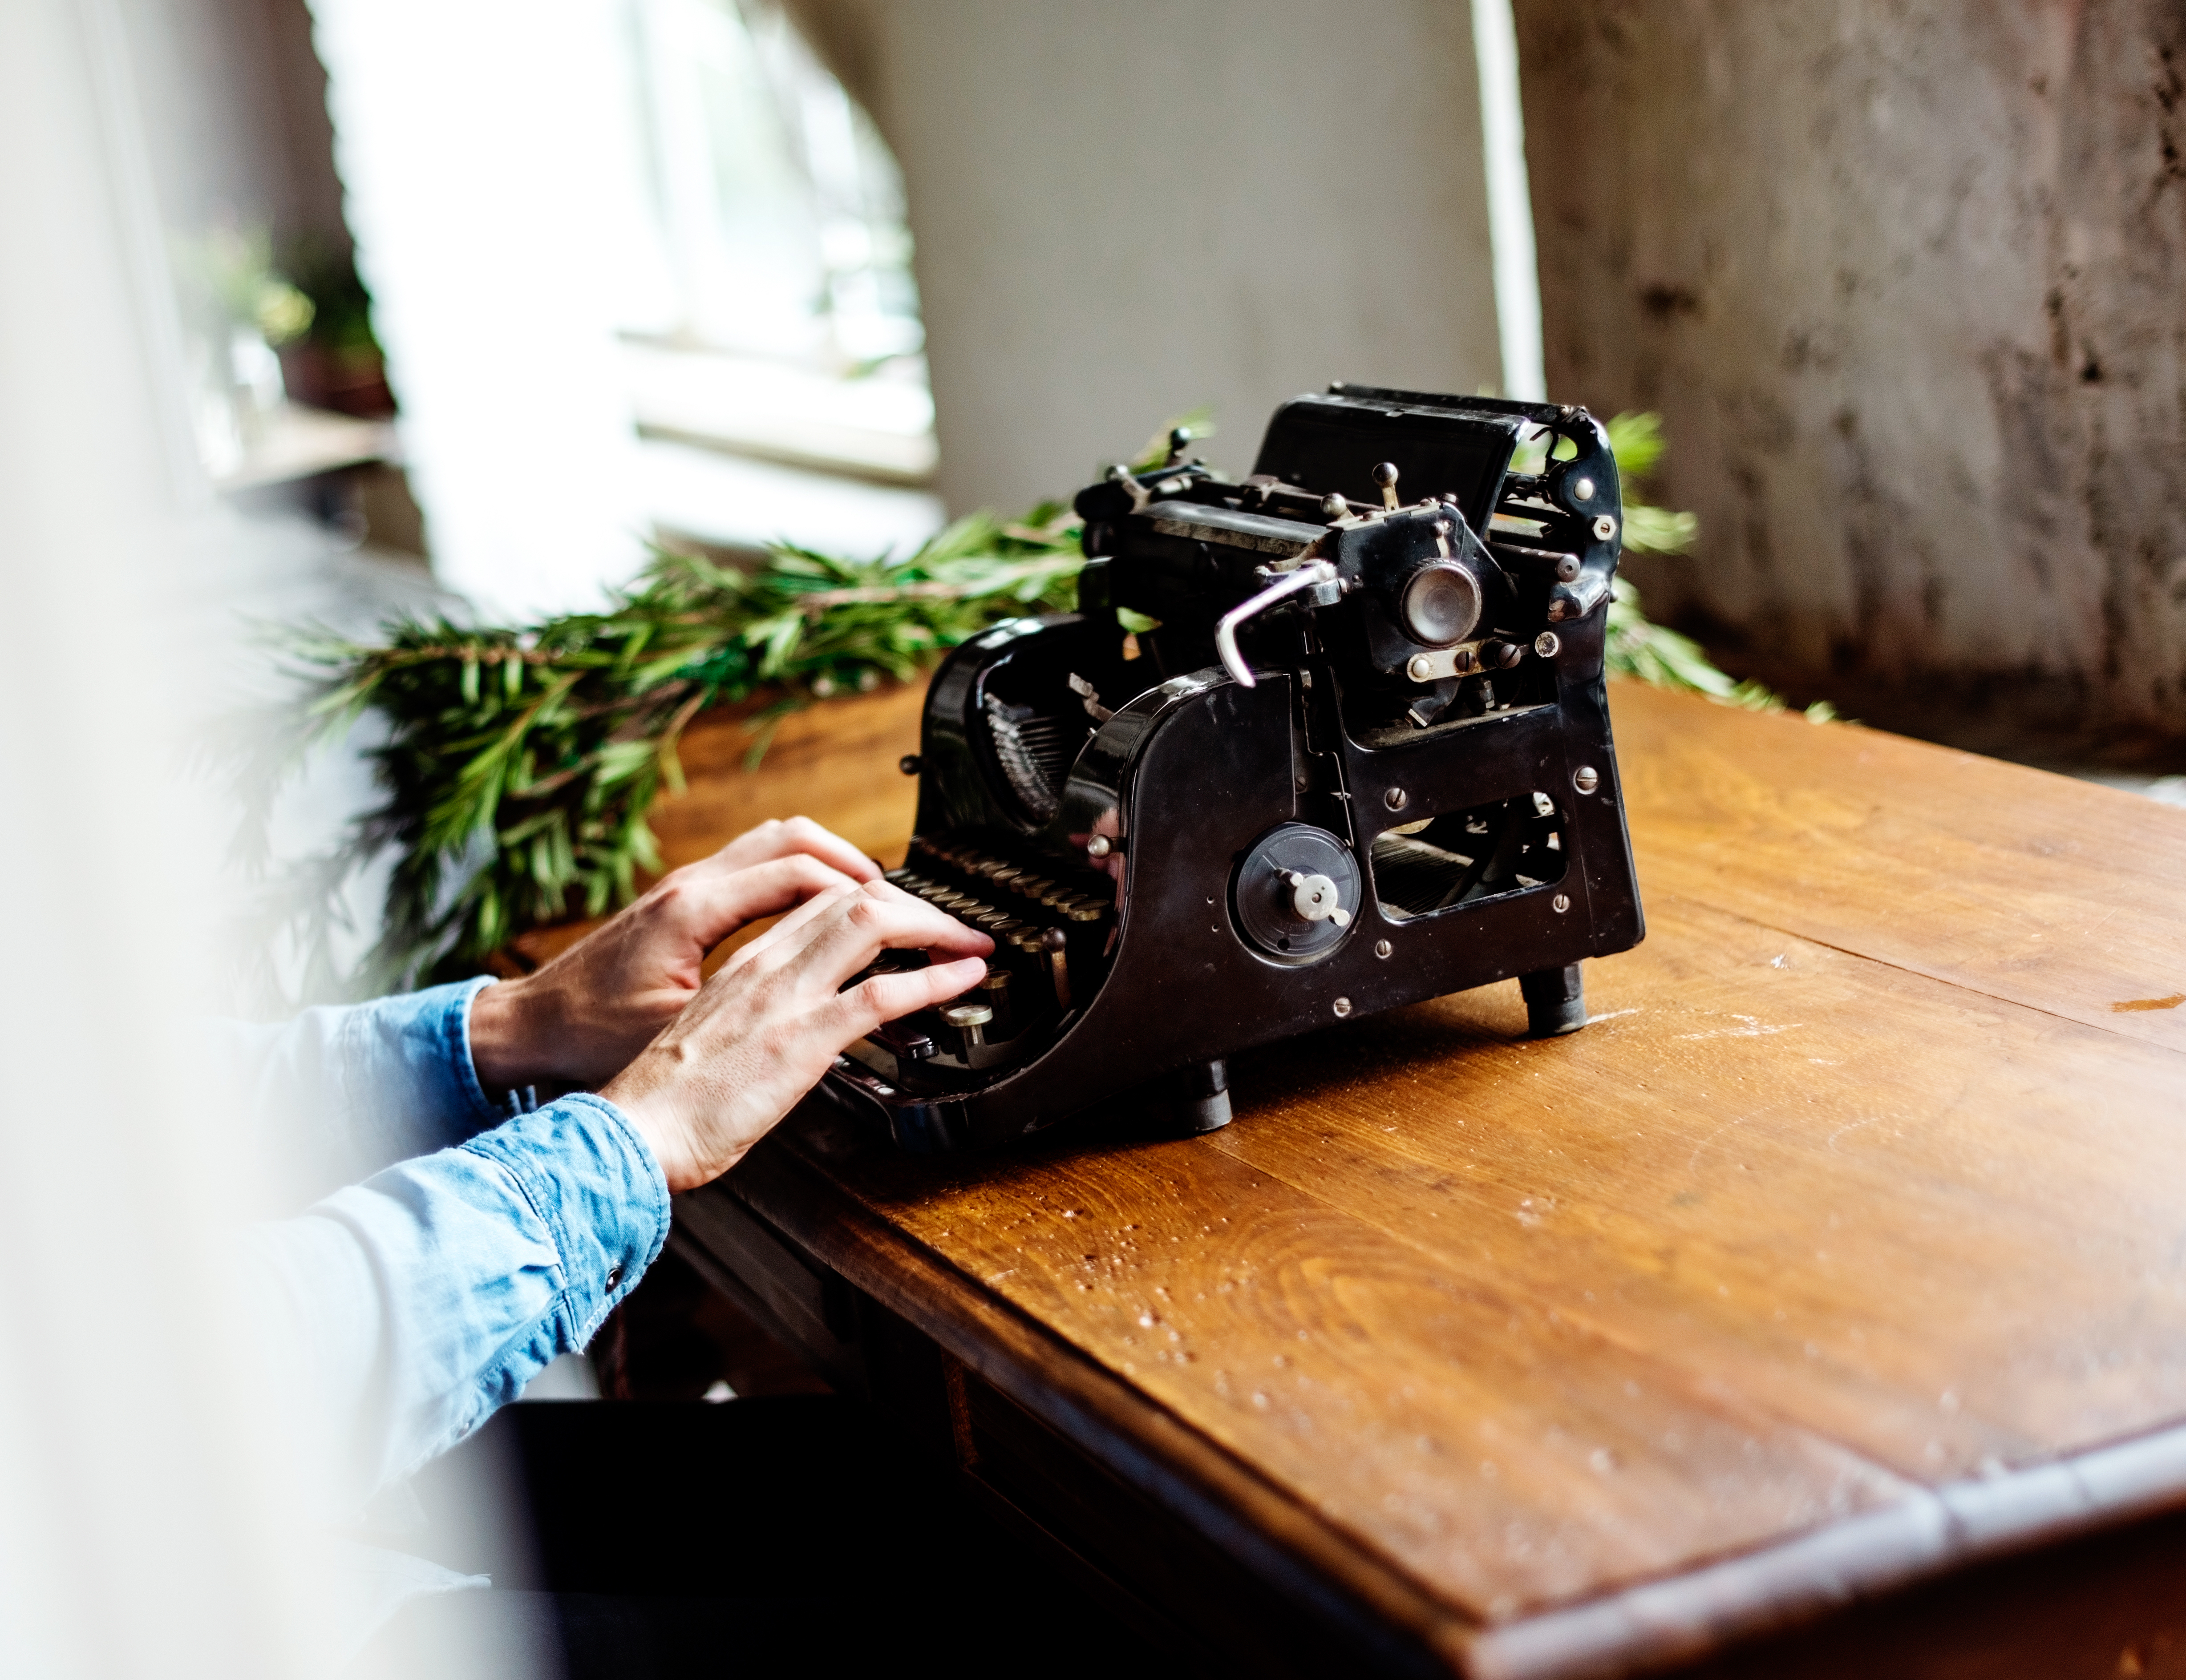
typing, photography, vintage, retro, typewriter, reflex camera, type, digital camera, photograph, digital slr, single lens reflex camera